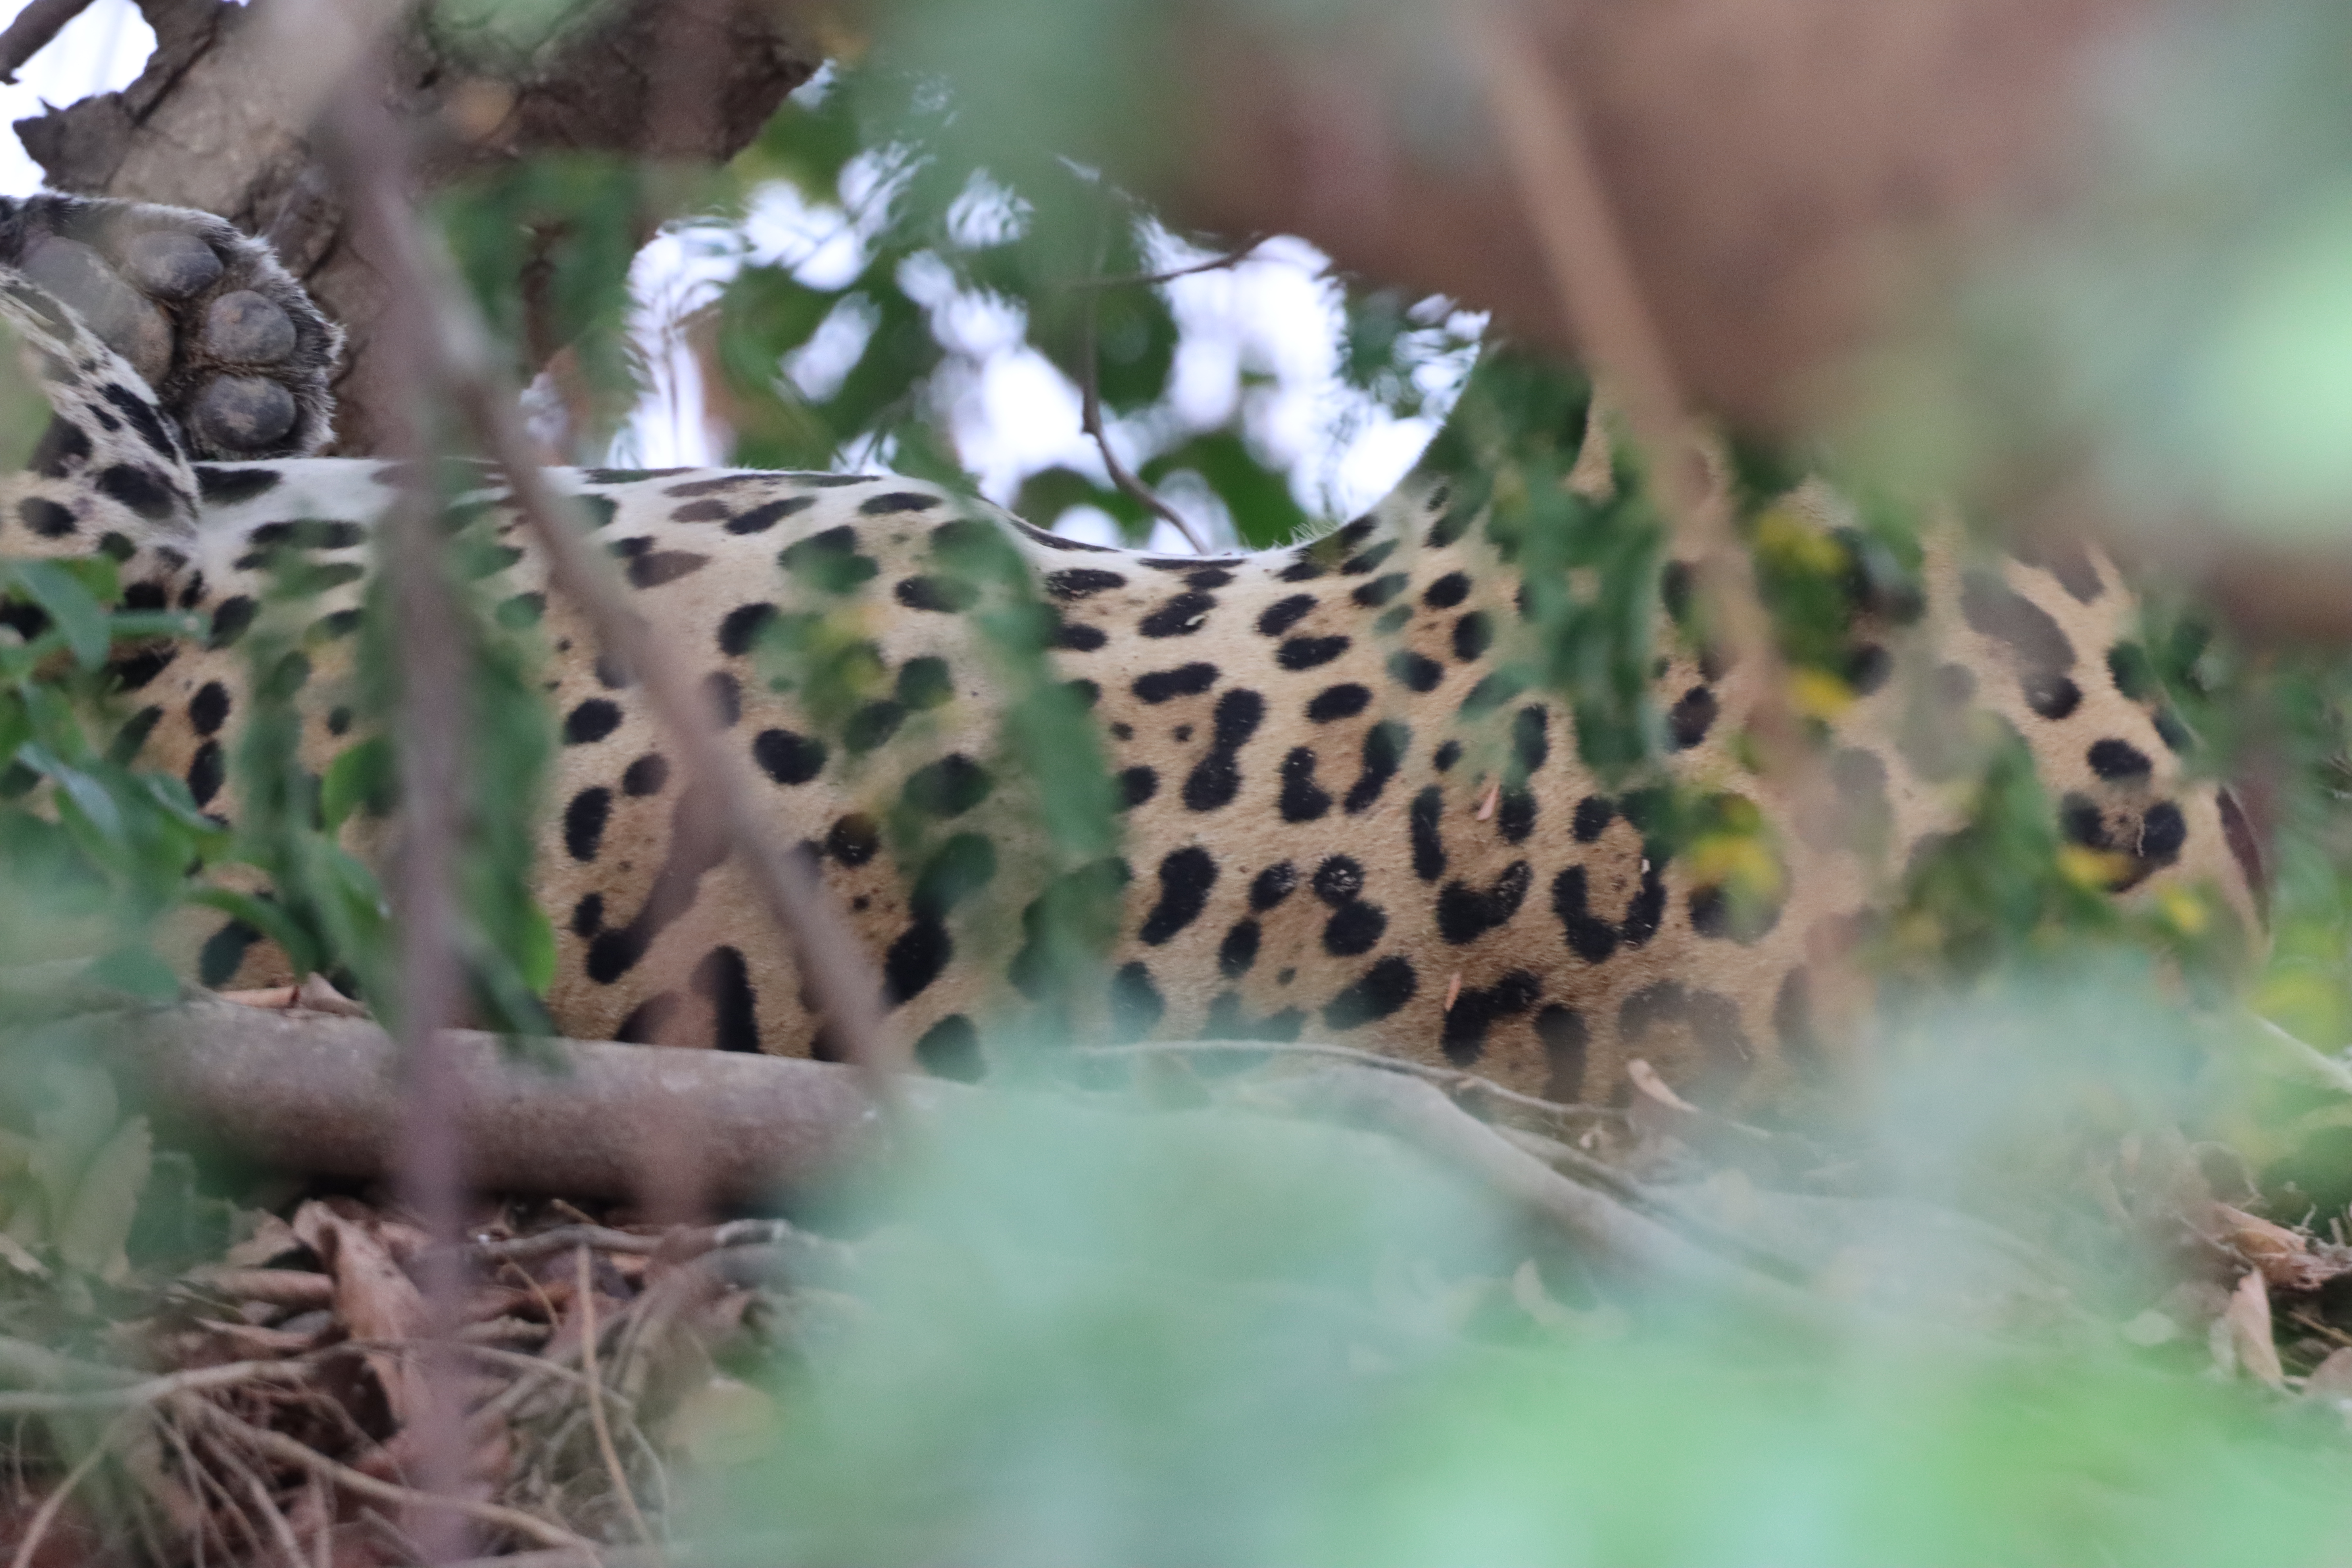
Jaguar: Bororo